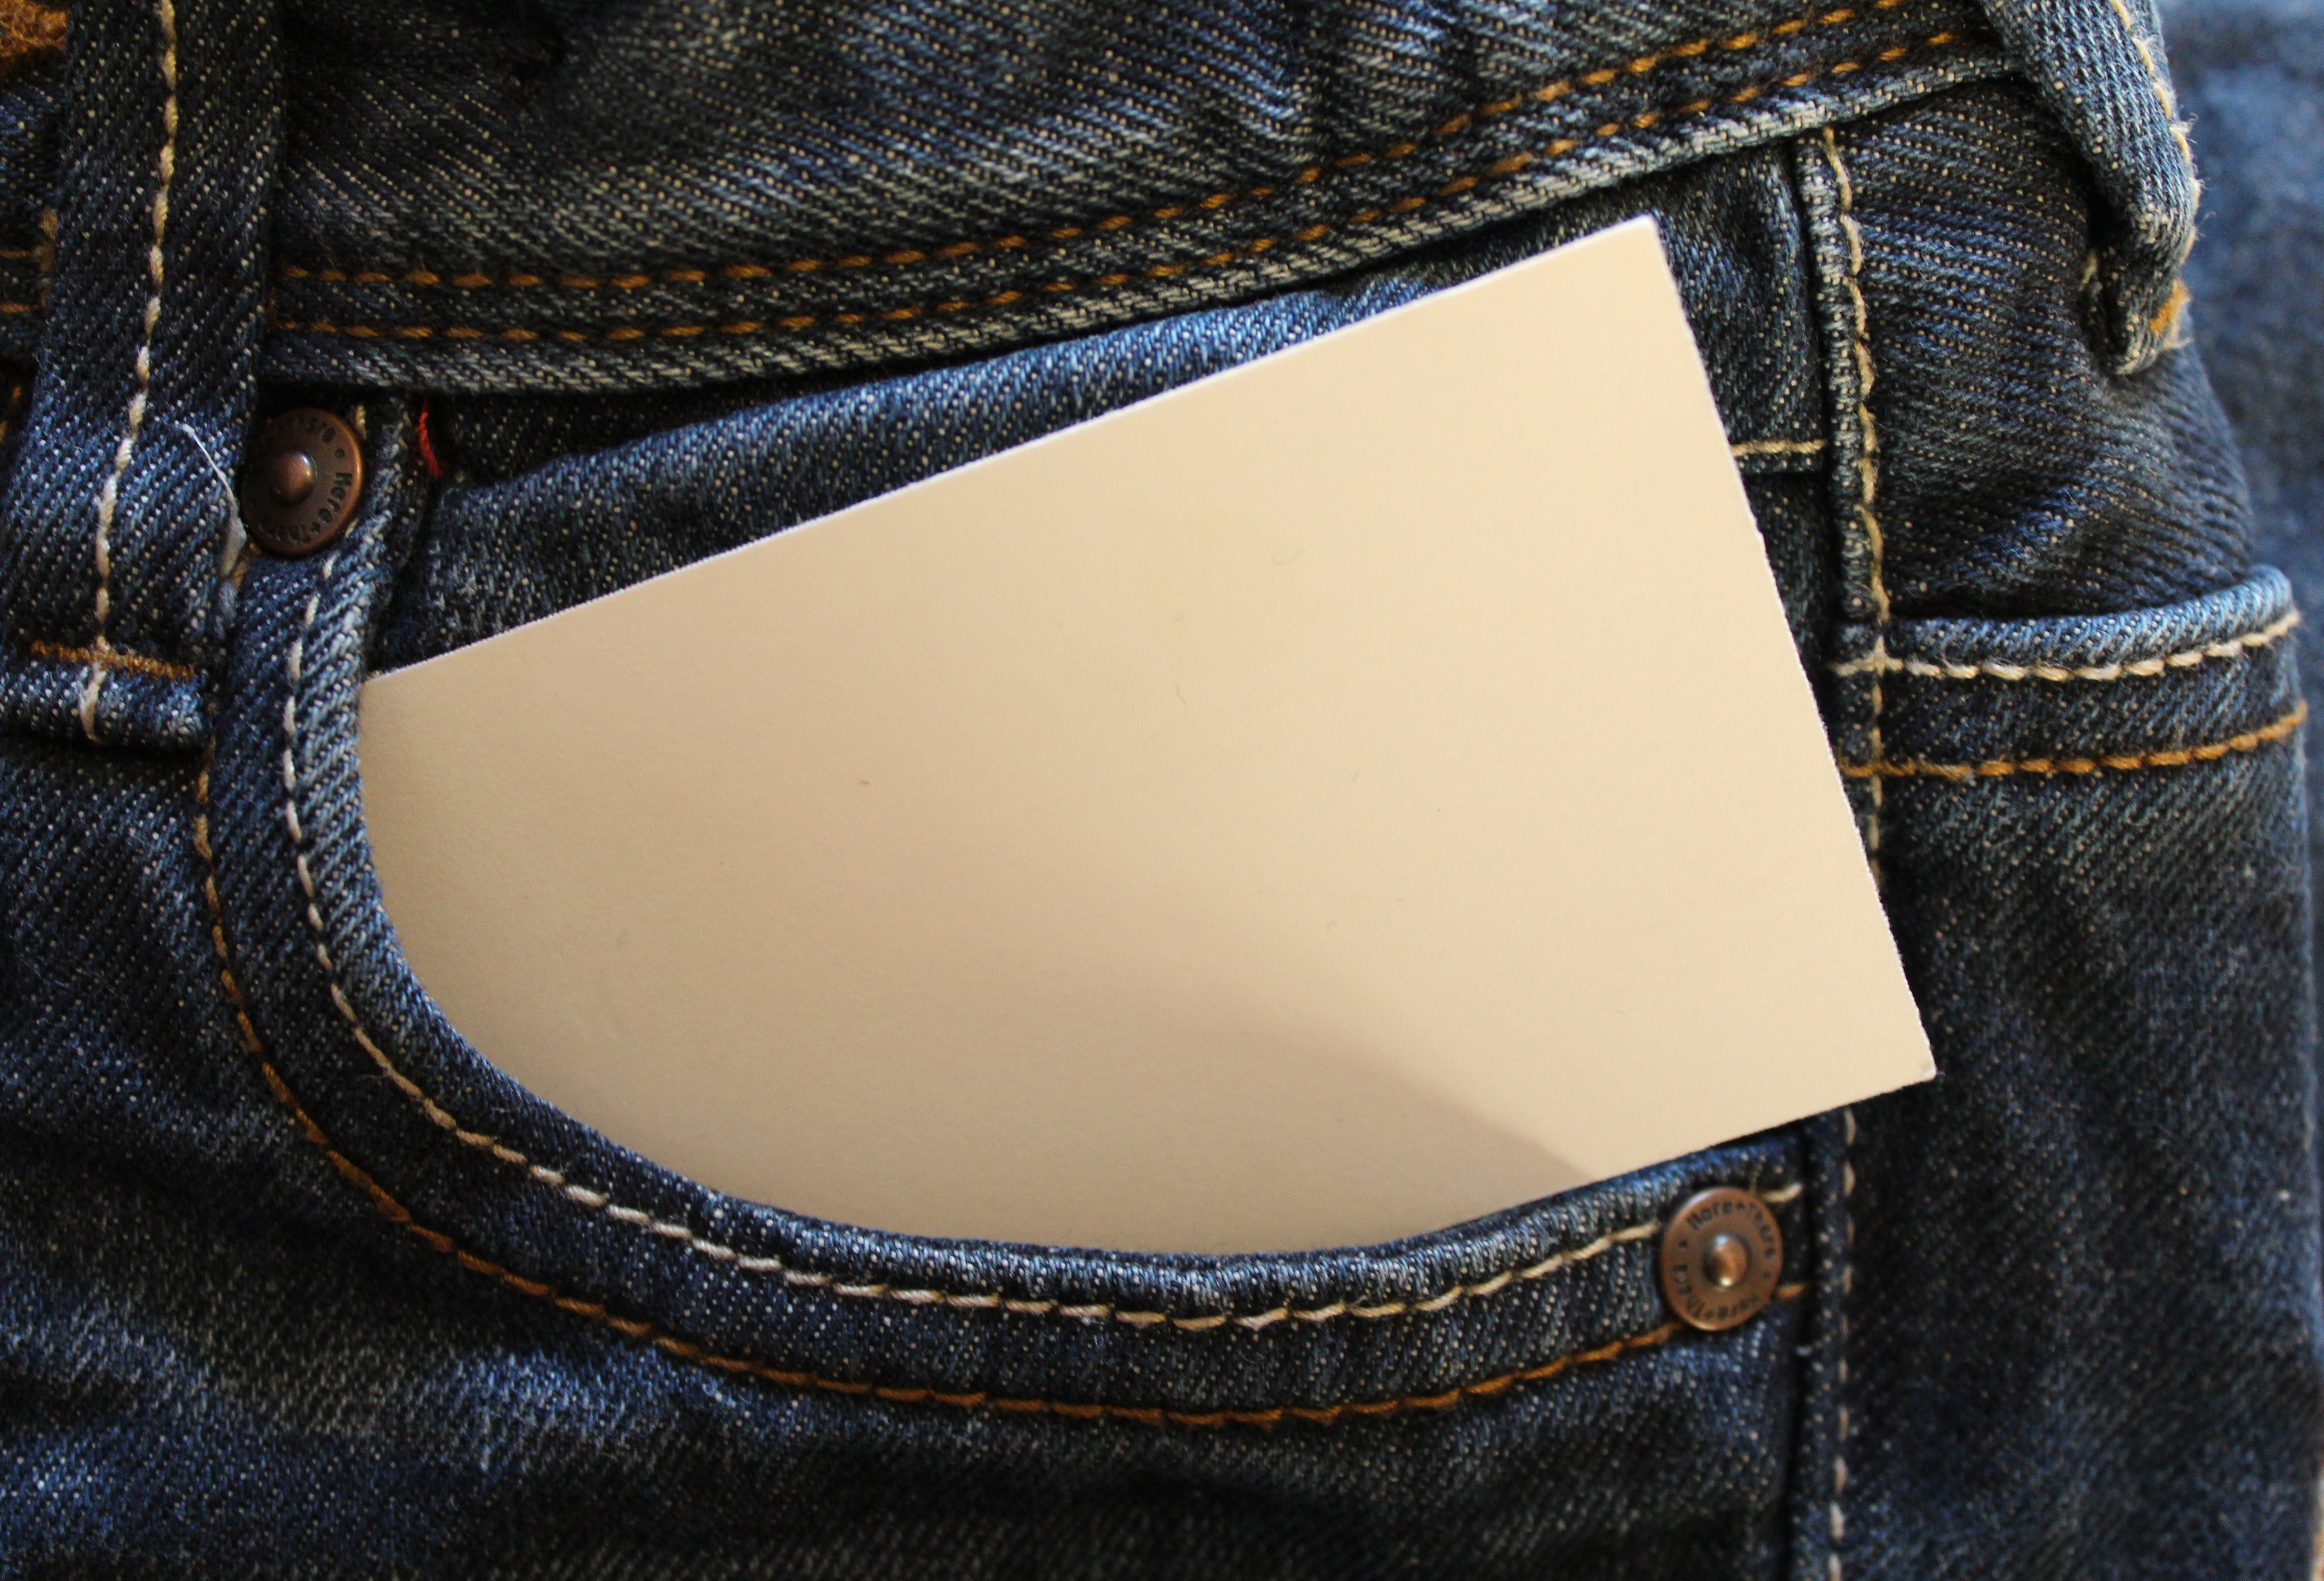
white, leather, jeans, bag, blue, clothing, paper, close, jacket, outerwear, material, denim, note, handbag, pants, textile, rectangle, list, zipper, pocket, rivet, stitched, leather jacket, business card, memo pad